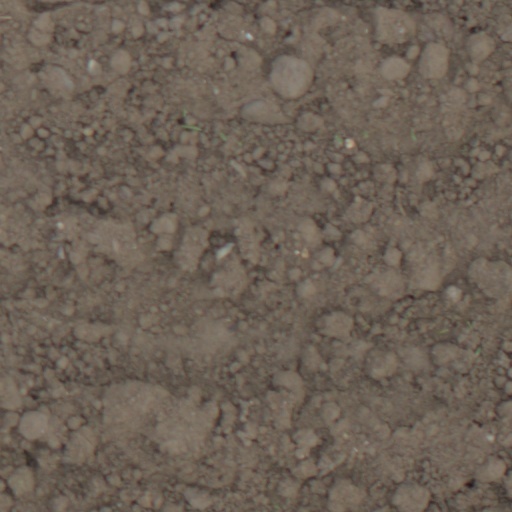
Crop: wheat